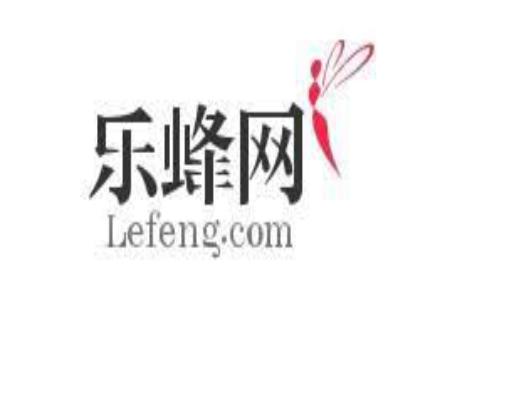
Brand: lefeng
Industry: Others